Stefan Themerson

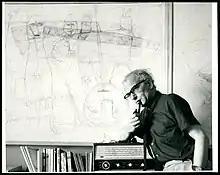
Themerson in his studio in London, in front of a painting by his wife Franciszka

Stefan Themerson (25 January 1910 – 6 September 1988) was a Polish writer of children's literature, poet and inventor of Semantic Poetry, novelist, script writer filmmaker, composer and philosopher. He wrote in at least three languages. With his wife, Franciszka Themerson, they are regarded as leading husband-and-wife exponents of European Surrealism and publishers.